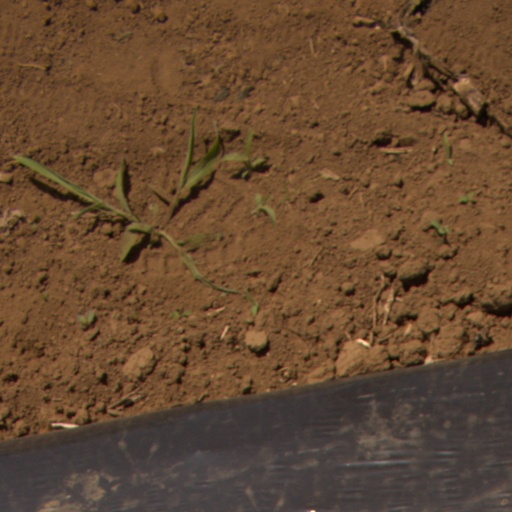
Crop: Jerusalem artichoke